Nepali Congress

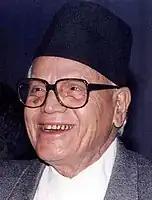
Krishna Prasad Bhattarai, former party president and Prime Minister of Nepal

During the 1999 general election, Girija Prasad Koirala stepped aside in favour of Krishna Prasad Bhattarai, who returned as Prime Minister when the Nepali Congress won 111 out of 205 House seats. Bhattarai resigned as prime minister on 16 March 2000 after conflicts between himself and supporters of Girija Prasad Koirala. In the party's first open leadership election, the parliamentarians selected Girija Prasad Koirala as their leader by 69-43 votes over Sher Bahadur Deuba. Accordingly, King Birendra designated Girija Prasad Koirala as prime minister on 20 March.